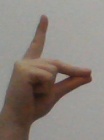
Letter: ta